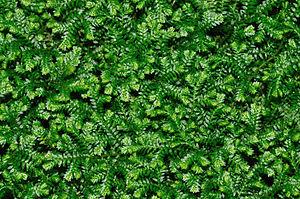
Après avoir compté de nombreux genres et des milliers d'espèces y compris arborescentes au Paléozoïque, la famille des Sélaginellacées ne comprend de nos jours qu'un seul genre, Selaginella Beauv., qui compte environ 700 espèces.